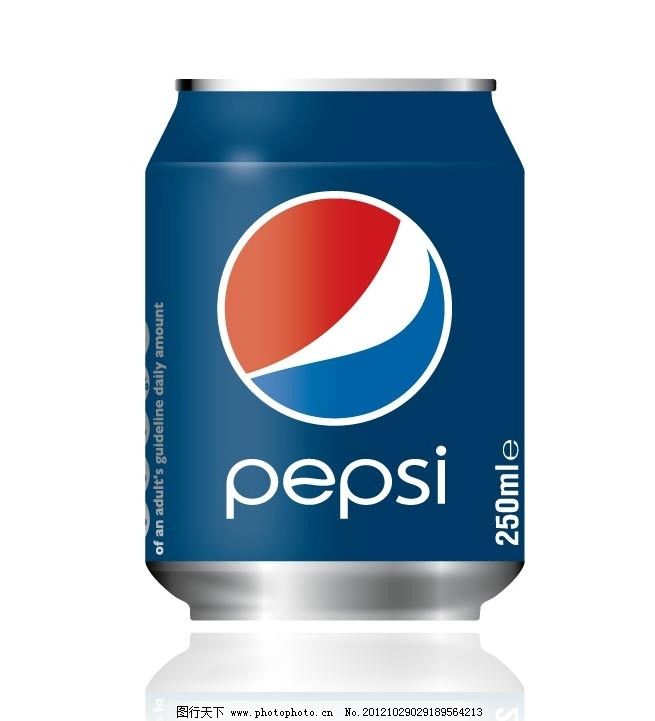
Label: metal